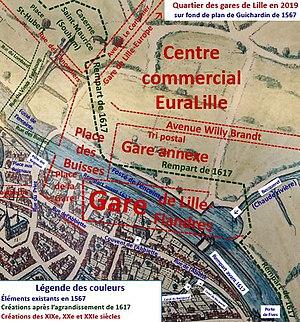
Quartier de la gare sur fond de plan Guichardin de 1567
La place des Buisses est un espace public urbain de la commune de Lille dans le département français du Nord en région Hauts-de-France.